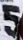
Number: 5